Israeli bombing of Cairo

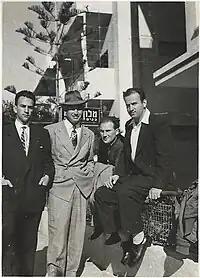
Al Schwimmer and others in Tel Aviv in 1949.

Before the establishment of the State of Israel, the Haganah had ordered three Boeing B-17 Flying Fortress planes from the United States through US Mahal operative Al Schwimmer. The heavy bomber planes were prepared for combat by Mahal recruit Ray Kurtz. They were acquired during the truce and smuggled from Czechoslovakia in violation of an arms embargo.